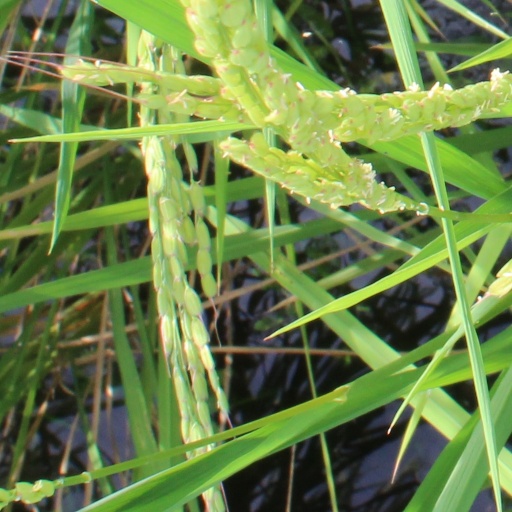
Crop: rice